Romanesque architecture in Spain

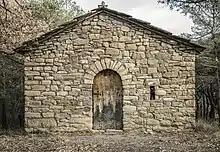
Sanctuary in the Spanish March (aragonese romanesque, 972)

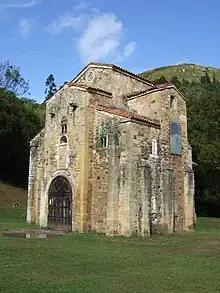
San Miguel de Lillo Church, example of Asturian art.

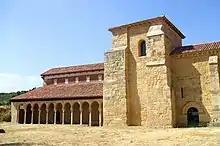
San Miguel de Escalada, a Mozarabic monastery in León

The Romanesque period corresponds to a time when Christianity was more secure and optimistic. Europe had seen, in the preceding centuries, the decline of the Carolingian splendor and had undergone Norman and Hungarian invasions (the Hungarians reached as far as Burgundy) that resulted in the destruction of many of the peninsula's monasteries. In Spain the Almanzor campaigns were disastrous, also razing and destroying many of the monasteries and small churches.